Ryu Mitsuse

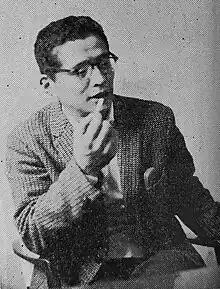
Ryū Mitsuse

Ryū Mitsuse ( "Mitsuse Ryū", March 18, 1928 - July 7, 1999) was a Japanese novelist, science fiction writer, alternate history writer, historical novelist, and essayist. Mitsuse is the author of "Hyakuoku no Hiru to Sen'oku no Yoru". Among his various works, this SF novel is considered as his representative work. Mitsuse is a founder member and was a member of the SFWJ (Science Fiction and Fantasy Writers of Japan). In the West he might be best known for manga-related works and the story "The Sunset, 2217 A.D." which appeared in Frederik Pohl's ""Best Science Fiction for 1972"".